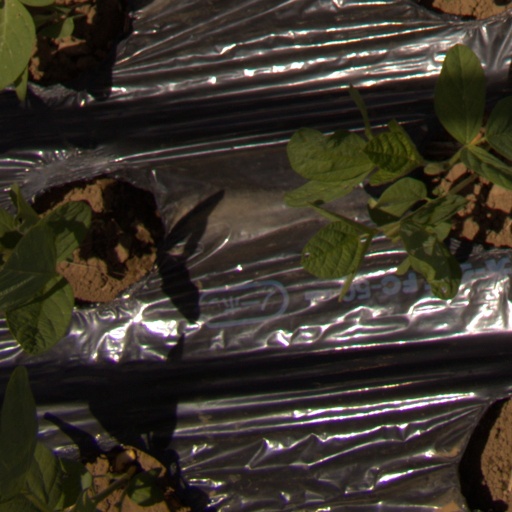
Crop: Jerusalem artichoke